Cardiff Bridge

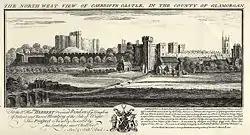
18th-century view of Cardiff with Cardiff Bridge in the left foreground

A bridge link crossing the Taff at Cardiff has existed since Roman times, though a safer river crossing beyond the tidal range was preferred at Llandaff, to the north. In 1582 the timber bridge was replaced by one built of stone, to the north of the current bridge and connecting to the town's Westgate. It was continually damaged by flooding and rebuilt in 1649, 1671 and 1720. When the Westgate was demolished in 1781 it was decided to relocate and rebuild the bridge. A narrow replacement was completed in 1796 (footpaths were later added supported by corbels). In 1827 another huge flood swept away the bridge and traffic reverted to using the crossing at Llandaff.